Oxford Stadium

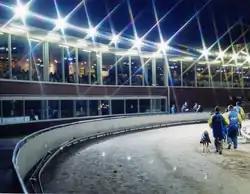
The new grandstand in 2000

Oxford Stadium is a greyhound racing and speedway venue in Oxford, located in Sandy Lane, Cowley.